Nicholas Geffroy

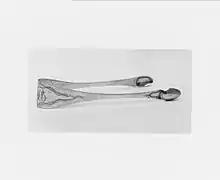
Tongs by Nicholas Geffroy, circa 1795

Nicholas Geffroy (c. 1761 - before February 9, 1839) was an American silversmith and watchmaker, active in Newport, Rhode Island.